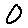
Label: 0